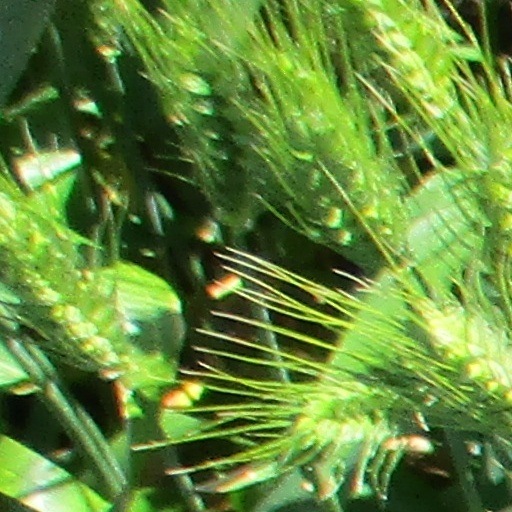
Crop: wheat